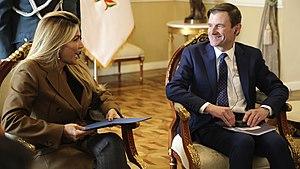
Jeanine Áñez, née le 13 août 1967 à Trinidad, est une femme d'État bolivienne.